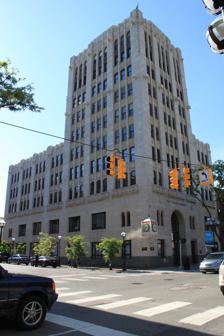
Building: First National Bank Building (Ann Arbor, Michigan)
Country: United States of America
Year built: 1927
For other uses, see First National Bank Building (disambiguation) . United States historic place First National Bank Building U.S. National Register of Historic Places First National Bank Building Location 201 S. Main St., Ann Arbor, Michigan Coordinates 42°16′48″N 83°44′54″W / 42.28000°N 83.74833°W / 42.28000; -83.74833 Area 0.2 acres (0.081 ha) Built 1927 ( 1927 ) Architect Fry & Kasurin Architectural style Romanesque NRHP reference No. 82000547 Added to NRHP November 24, 1982 Historical marker The First National Bank Building , also known as the First National Building , is a Romanesque Revival building in Ann Arbor, Michigan designed by the local architectural firm of Fry and Kasurin . It stands at 201-205 South Main Street in downtown Ann Arbor. The building was added to the National Register of Historic Places on November 24, 1982. History The First National Bank was established In 1863, and was the first bank in Washtenaw County. The bank hired the Ann Arbor firm of Fry and Kasurin to design this building, and construction began in 1927. The building was completed in 1930, and was at the time the tallest building in Ann Arbor. The building housed both the bank and a number of prominent local professional firms. In 1936, First National merged with two other financial institutions and vacated the building; the former banking offices were converted into retail space. The building was purchased by First Martin Corporation in 1981, and the company completely renovated the entire structure in 1982. As of 2018, First Martin owns and operates the building. Description The First National Bank Building stands at ten floors in height, with rear wings of two and five stories. The building is designed with an interesting blend of Art Deco and Art moderne architectural styles. It has a steel frame, and the principal façades are clad in lightly colored terra-cotta designed in a restrained Romanesque styling. The terra cotta was executed by the Northwestern Terra Cotta Company . The terra cotta has broad vertical lines; there are gargoyles mounted near the top beneath a decorative cornice. References